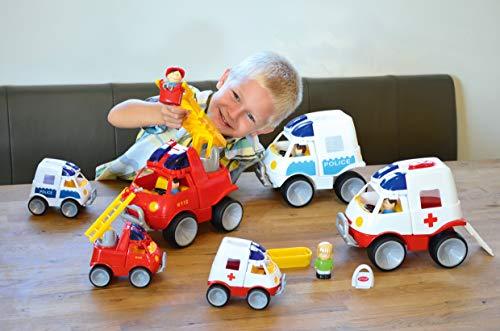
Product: Gowi Toys Austria Police Van with Police Play Figures
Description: Includes 2 play figures.
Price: $11.16
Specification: ProductDimensions:8x6.2x10inches|ItemWeight:2pounds|ShippingWeight:2.16pounds(Viewshippingratesandpolicies)|DomesticShipping:ItemcanbeshippedwithinU.S.|InternationalShipping:ThisitemcanbeshippedtoselectcountriesoutsideoftheU.S.LearnMore|ShippingAdvisory:Thisitemmustbeshippedseparatelyfromotheritemsinyourorder.Additionalshippingchargeswillnotapply.|ASIN:B005G17PWO|Itemmodelnumber:560-32|Manufacturerrecommendedage:18months-4years